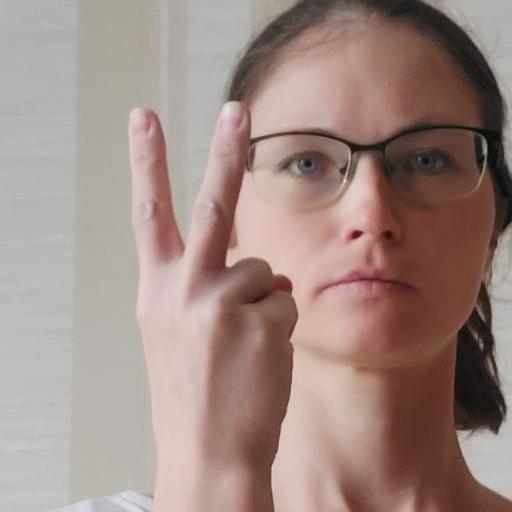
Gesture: peace_inverted